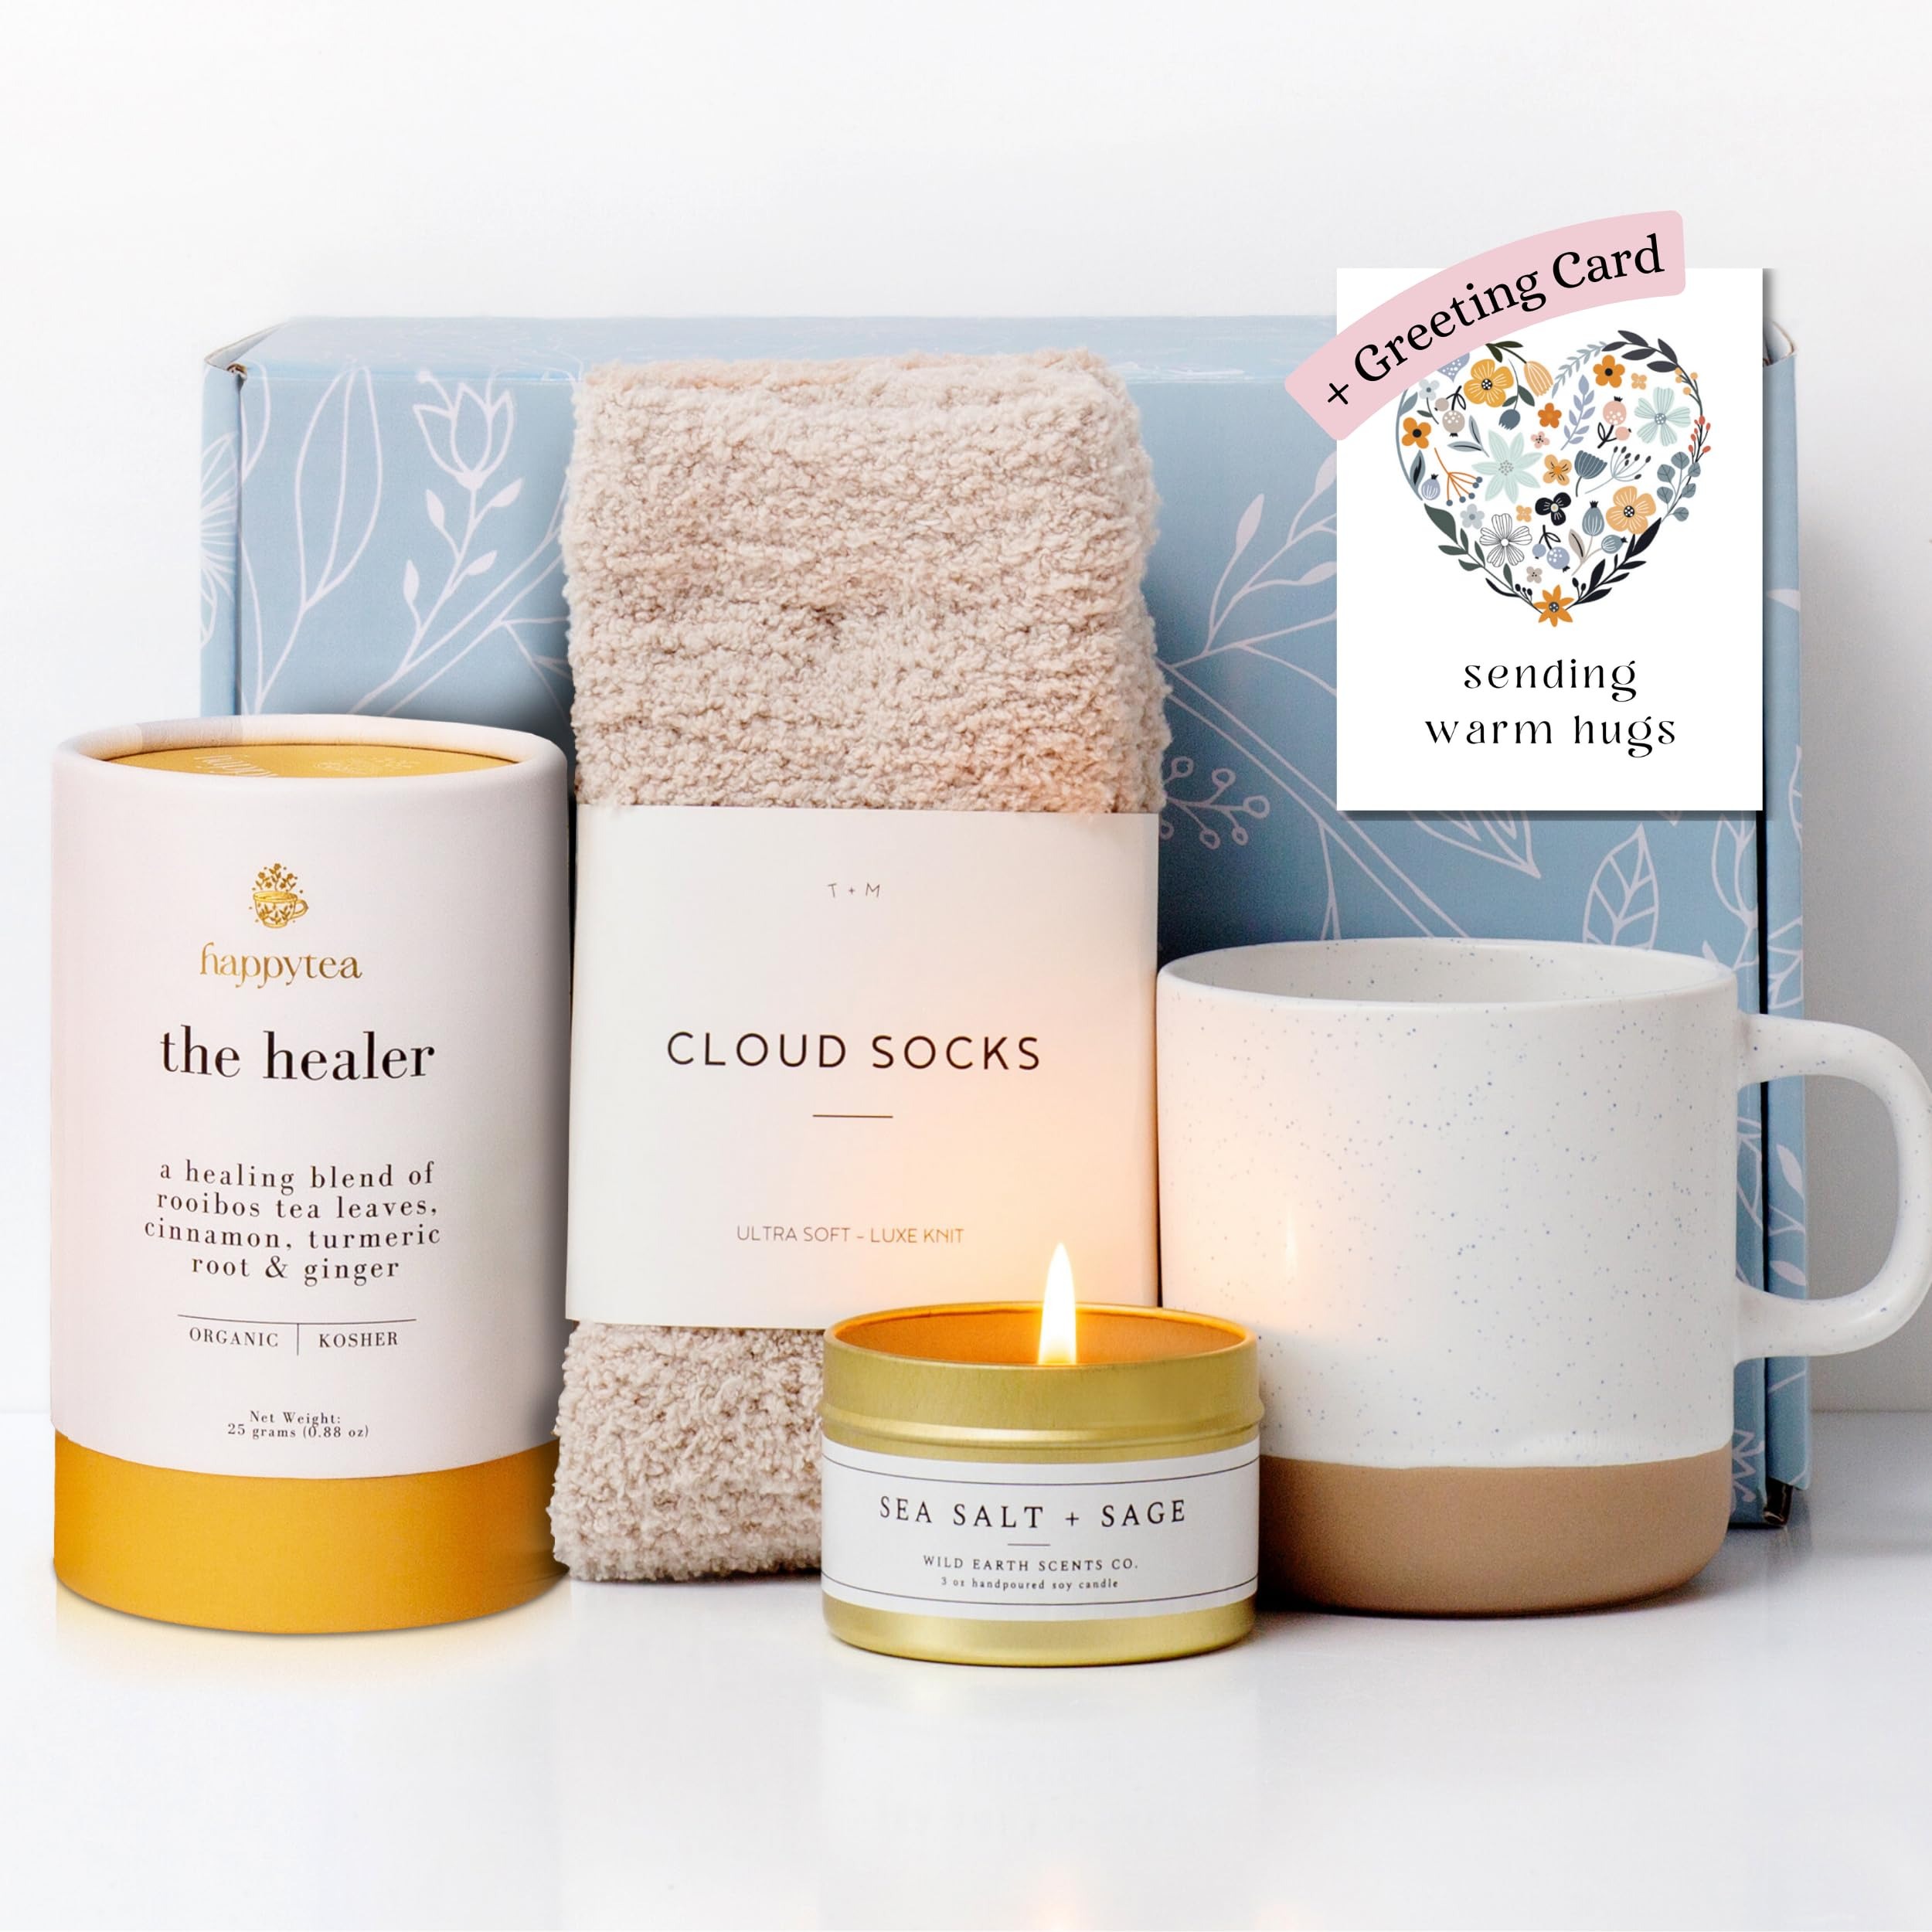
Item Name: Unboxme Comfort Care Package - Get Well Soon Gift Basket for Women with Cozy Socks & Tea
Bullet Point 1: Send a Warm Embrace from Miles Away: Our Unboxme Get Well Gift Box delivers genuine comfort and care when you can't be there in person - each box thoughtfully curated to create moments of connection during difficult times.
Bullet Point 2: Premium Comfort in Every Detail: Indulge your loved one with cloud-soft fuzzy socks, a handcrafted ceramic mug, soothing lemon-ginger tea, and a calming sea salt + sage soy candle - practical luxury items they'll use again and again.
Bullet Point 3: The Perfect Gift for Life's Tough Moments: Whether recovering from surgery, going through treatment, or simply needing encouragement, this thoughtfully assembled care package speaks volumes when words aren't enough.
Bullet Point 4: Ready to Brighten Their Day Instantly: No need to shop for multiple items or struggle with wrapping - each box arrives beautifully presented with a heartfelt "Sending Hugs" card ready for your personal message.
Bullet Point 5: Support Female Entrepreneurs: Every Unboxme gift supports small, women-owned US businesses - allowing you to make a difference with your thoughtful gesture while providing premium artisan products.
Product Description: <p>Introducing the Unboxme Comfort Care Package, a heartfelt get well soon gift basket meticulously curated for women in need of care and comfort. Whether recovering from surgery, feeling unwell, or simply needing a boost of affection, this exquisite gift box is a warm embrace, designed to uplift spirits and promote healing during challenging times. Imagine the joy of receiving a thoughtfully curated collection that includes plush, fluffy socks to wrap tired feet in softness, a chic ceramic mug perfect for enjoying warm beverages, and a soothing lemon & ginger tea set that offers a comforting hug in every cup. The serene sea salt sage-scented candle sets the stage for relaxation, creating an ambiance ideal for recovery, while the accompanying 'Sending Hugs' card expresses your heartfelt wishes for a speedy recovery.</p><p>This care package is not just a collection of items; it is a complete wellness experience tailored for women who need a little extra love. Each carefully selected piece invites self-care and relaxation, making it the ultimate gift for anyone feeling under the weather or undergoing post-surgery recovery. The cozy gifts for women included in this basket are not only practical but also serve as gentle reminders that they are cherished and thought of during their recovery journey. Beautifully hand-packed in Denver, CO, with love and attention to detail, the Unboxme Get Well Gift Box stands out as a unique and compassionate gesture that will be treasured by the recipient.</p><p>Perfect for gifting to a sick friend or loved one, this care package embodies comfort and support. Imagine the relief of knowing you have sent a thoughtful gesture that helps someone feel better, bringing them joy during their recovery. Give the gift of wellness with the Unboxme Comfort Care Package, a delightful gift box for women that combines coziness with elegance, making it an unforgettable present for any occasion.</p>
Value: 1.0
Unit: Count

Price: 36.99